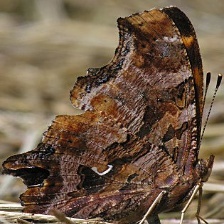
Species: EASTERN COMA
Butterfly family (ImageNet category): admiral